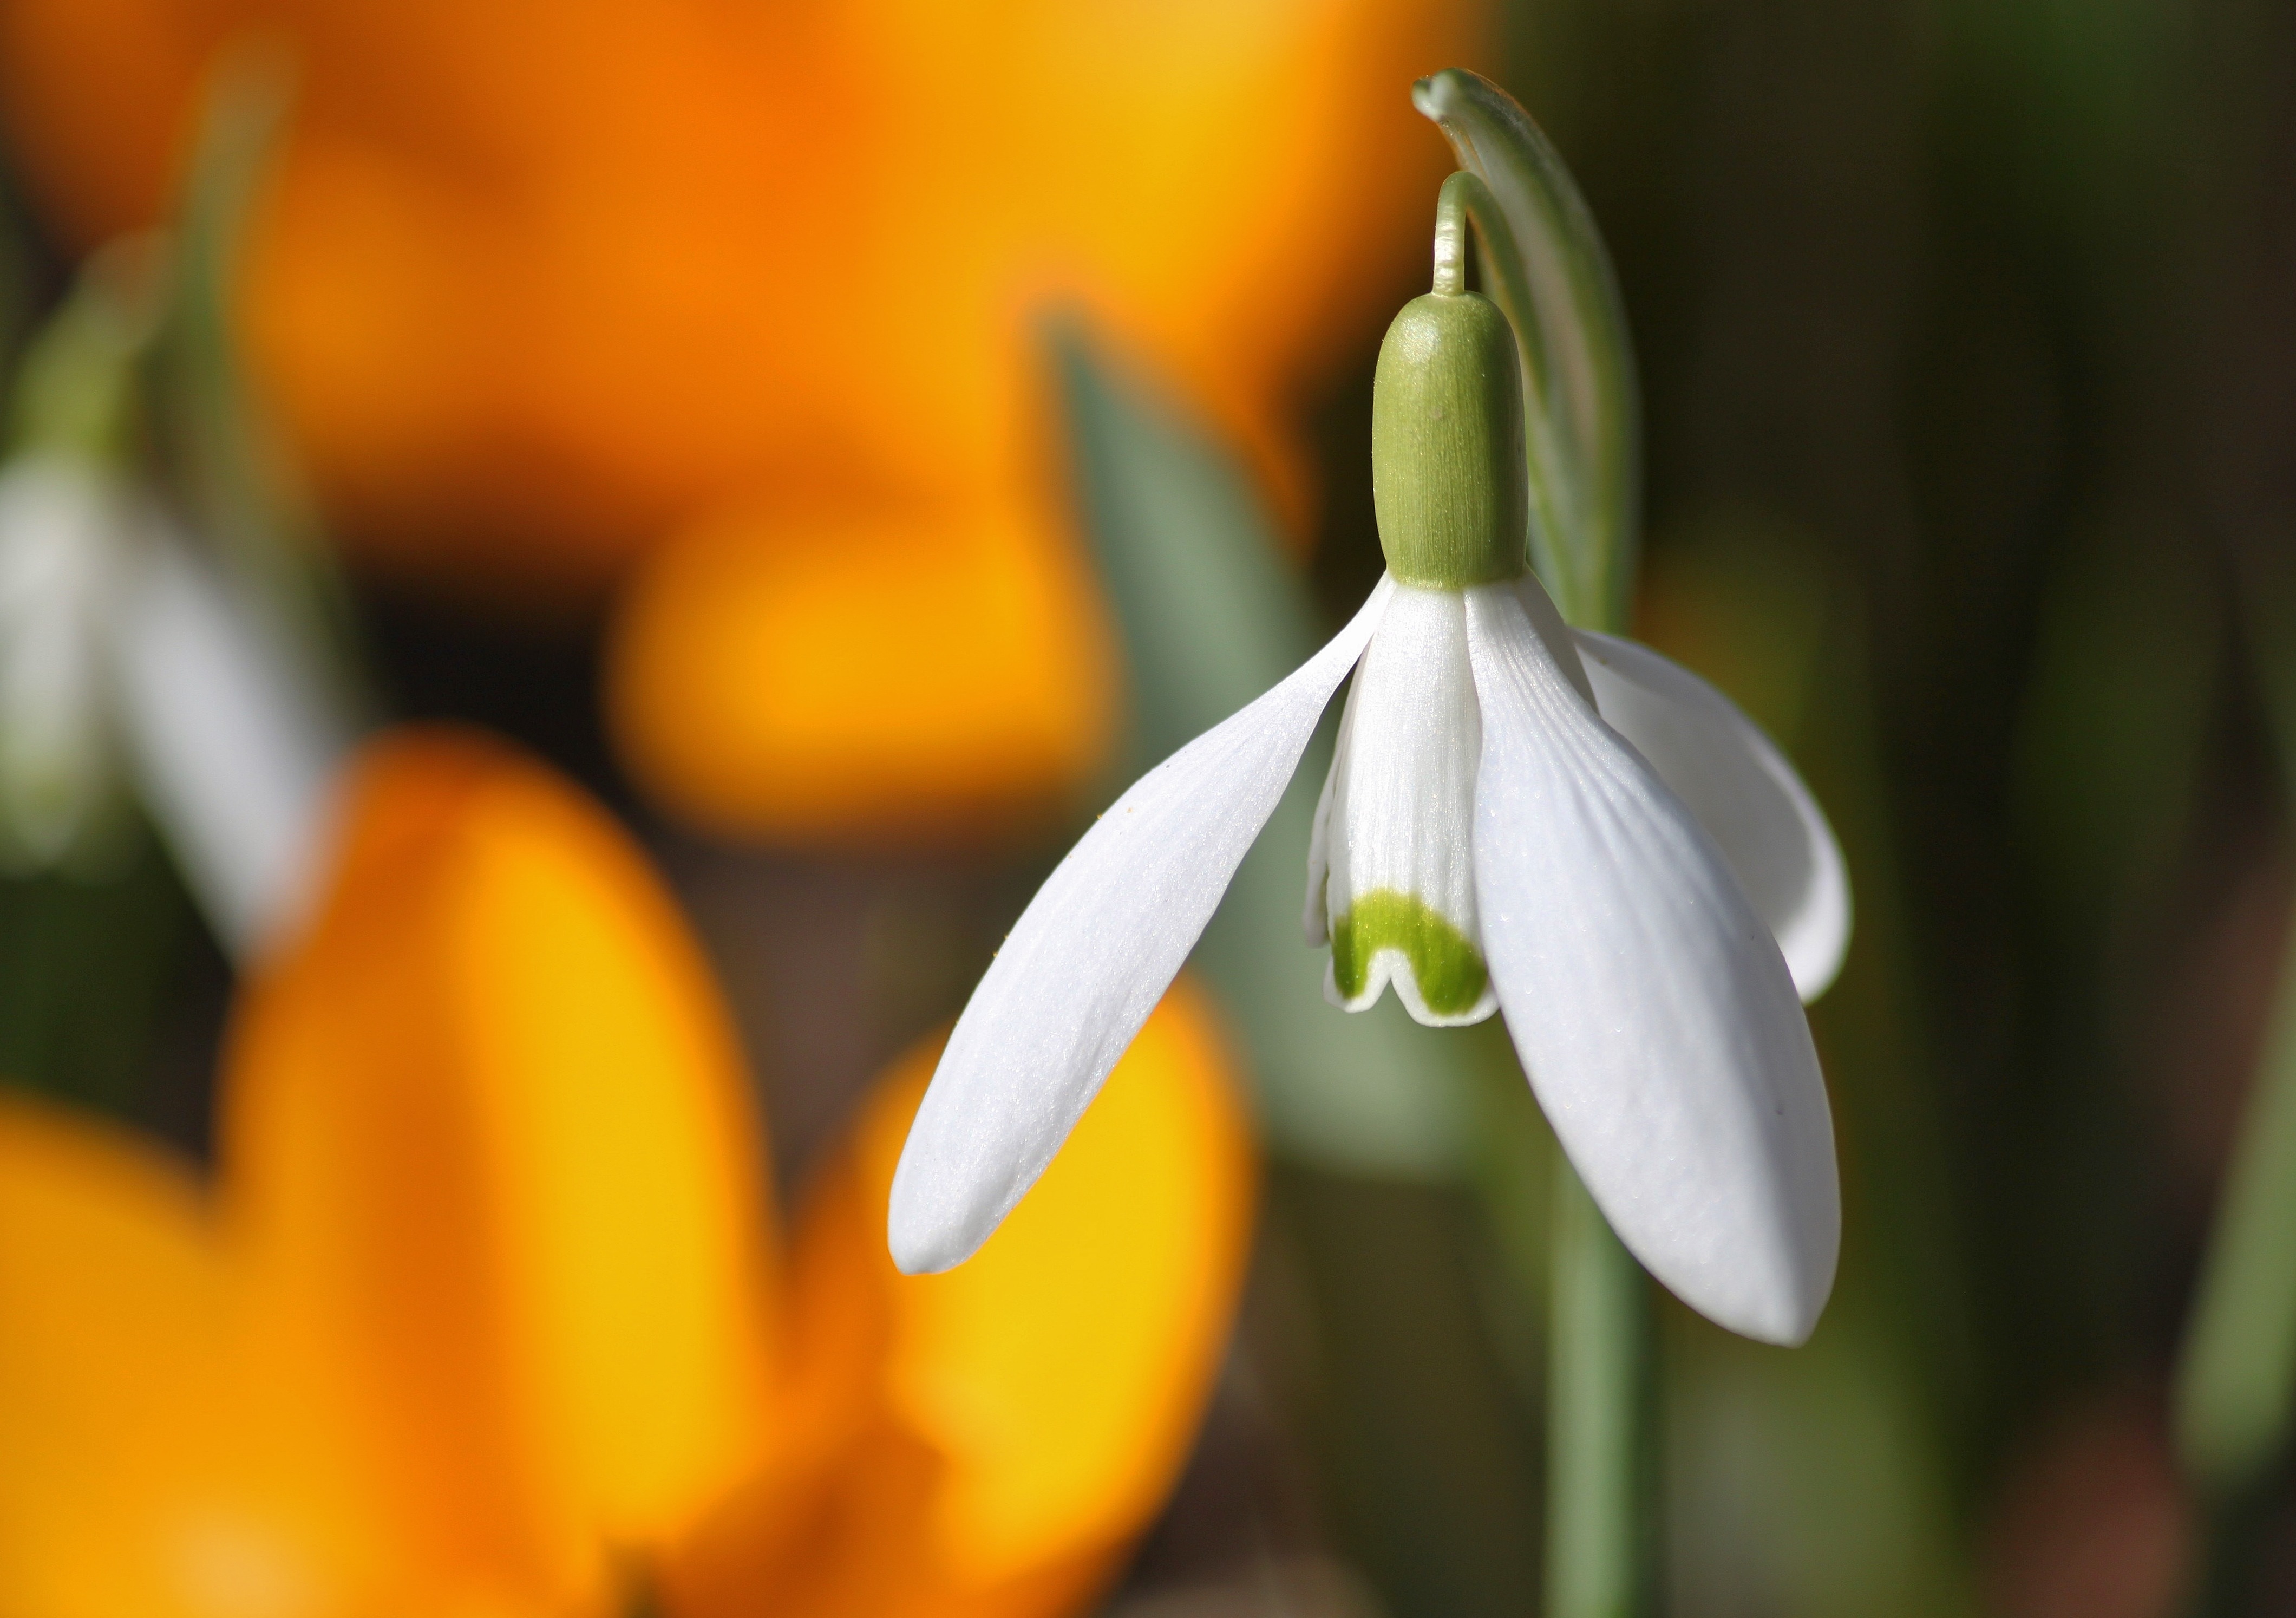
nature, blossom, plant, flower, petal, bloom, macro, botany, yellow, flora, close up, narcissus, snowdrop, galanthus, macro photography, flowering plant, hd wallpaper, plant stem, land plant